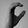
ASL letter: C